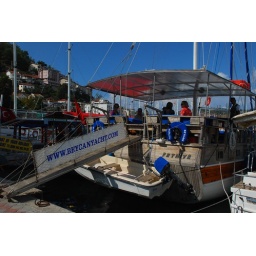
A gulet is a type of wooden sailing boat in Turkey